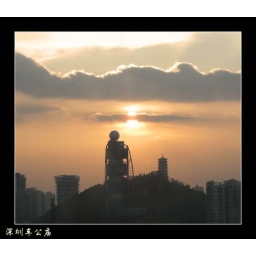
Sunset over the telephone tower and the Yuan Bo Yuan Pagoda, Zhuzilin